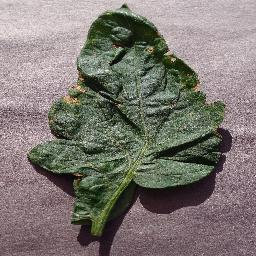
Label: Tomato___Target_Spot